Coligny calendar

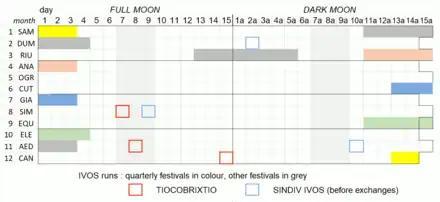
the notations IVOS, SINDIV IVOS, and TIOCOBRIXTIO

The term IVOS ‘festival’ occurs in several runs of days of between three and nine days each, considered to mark each day of a festival. In all but two cases these festivals run from the end of one month into the beginning of the next. Four of these IVOS runs break the year into four-quarters, just as the four main Celtic festivals do in historic times, only here they are centered on Day 1 every three lunar months, rather than Day 1 of every three solar months as today.